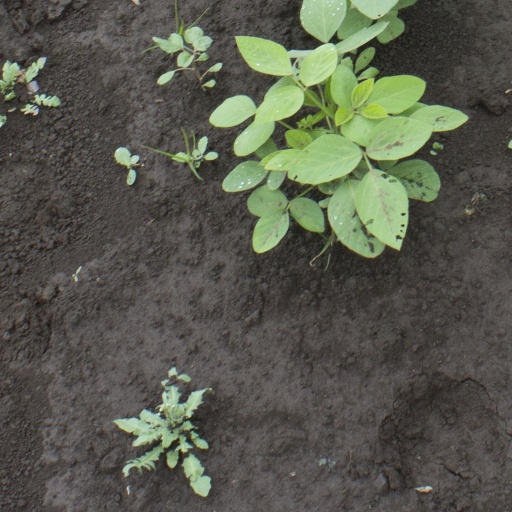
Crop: soybean